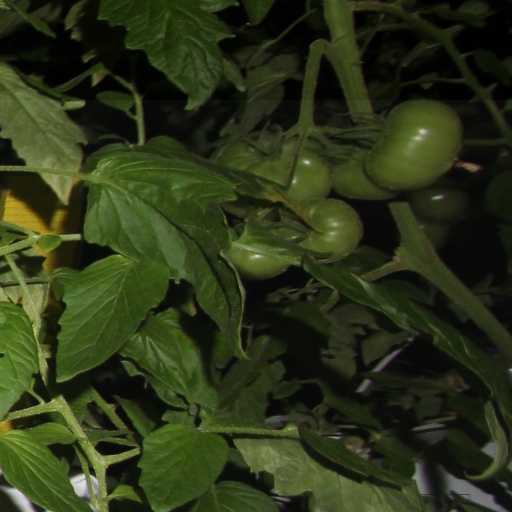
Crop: tomato